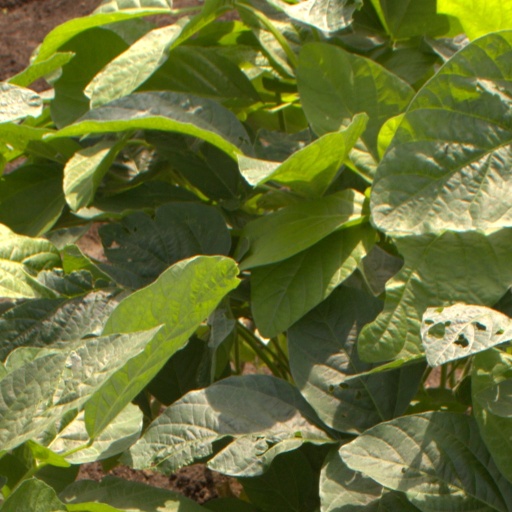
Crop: soybean